Aul, Odisha

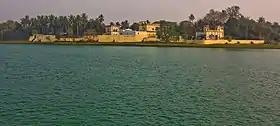
Aul Palace from river view

SH-9A from Jagatpur, Cuttack to Chandabali passes through Aali. It connects it with Pattamundai and Rajkanika on either sides. The Manpur-Singhpur Road connects Alli with Jajpur. Another road connects Aali with SH-35 at Aradi, Bhadrak. It is also has a network of roads interconnecting the villages.